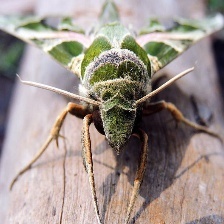
Species: OLEANDER HAWK MOTH